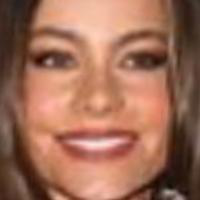
Age group: age 21-30